Kashf-e hijab

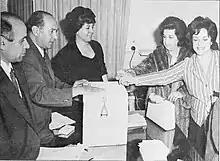
Unveiled middle-class women vote in the election of 1963. In the period of 1941–1979, veiling was a class marker. The modernization reforms included both unveiling and women's suffrage.

Despite all legal pressures and obstacles, a large proportion of Iranian women continued to wear veils or chadors.